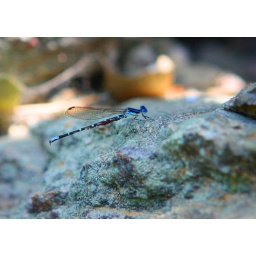
Blue Dragon Fly sitting on a rock near Austin, Texas